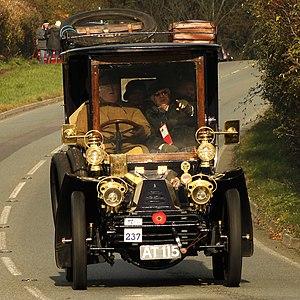
Mors est un constructeur pionnier de l'automobile français parisien entre 1895 et 1925. Il fut célèbre au début du XXᵉ siècle pour ses nombreux succès sportifs entre 1899 et 1904, rivalisant alors souvent avec Panhard sur route. Mors est dirigé par André Citroën à partir de 1908 puis absorbé par Citroën à sa fondation en 1919.